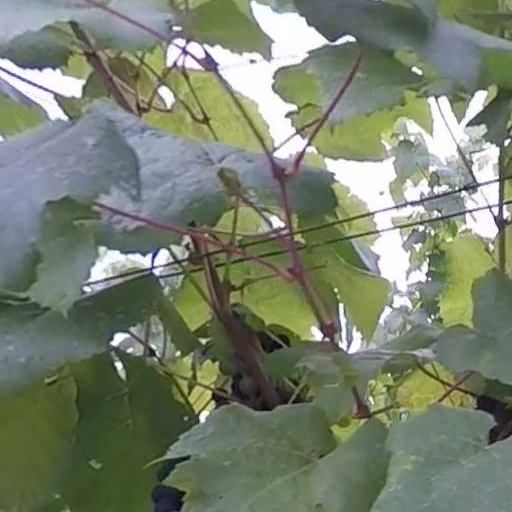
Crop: grape